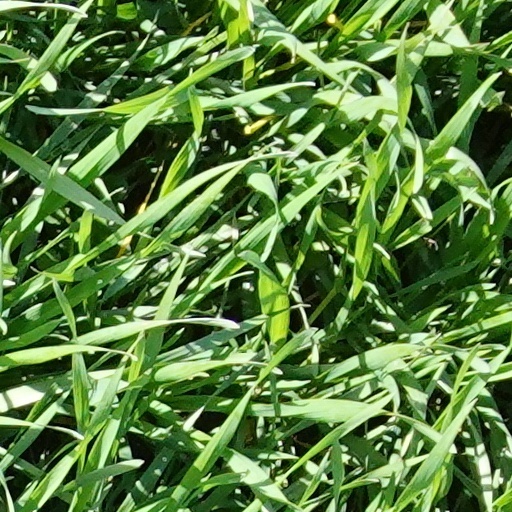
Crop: wheat